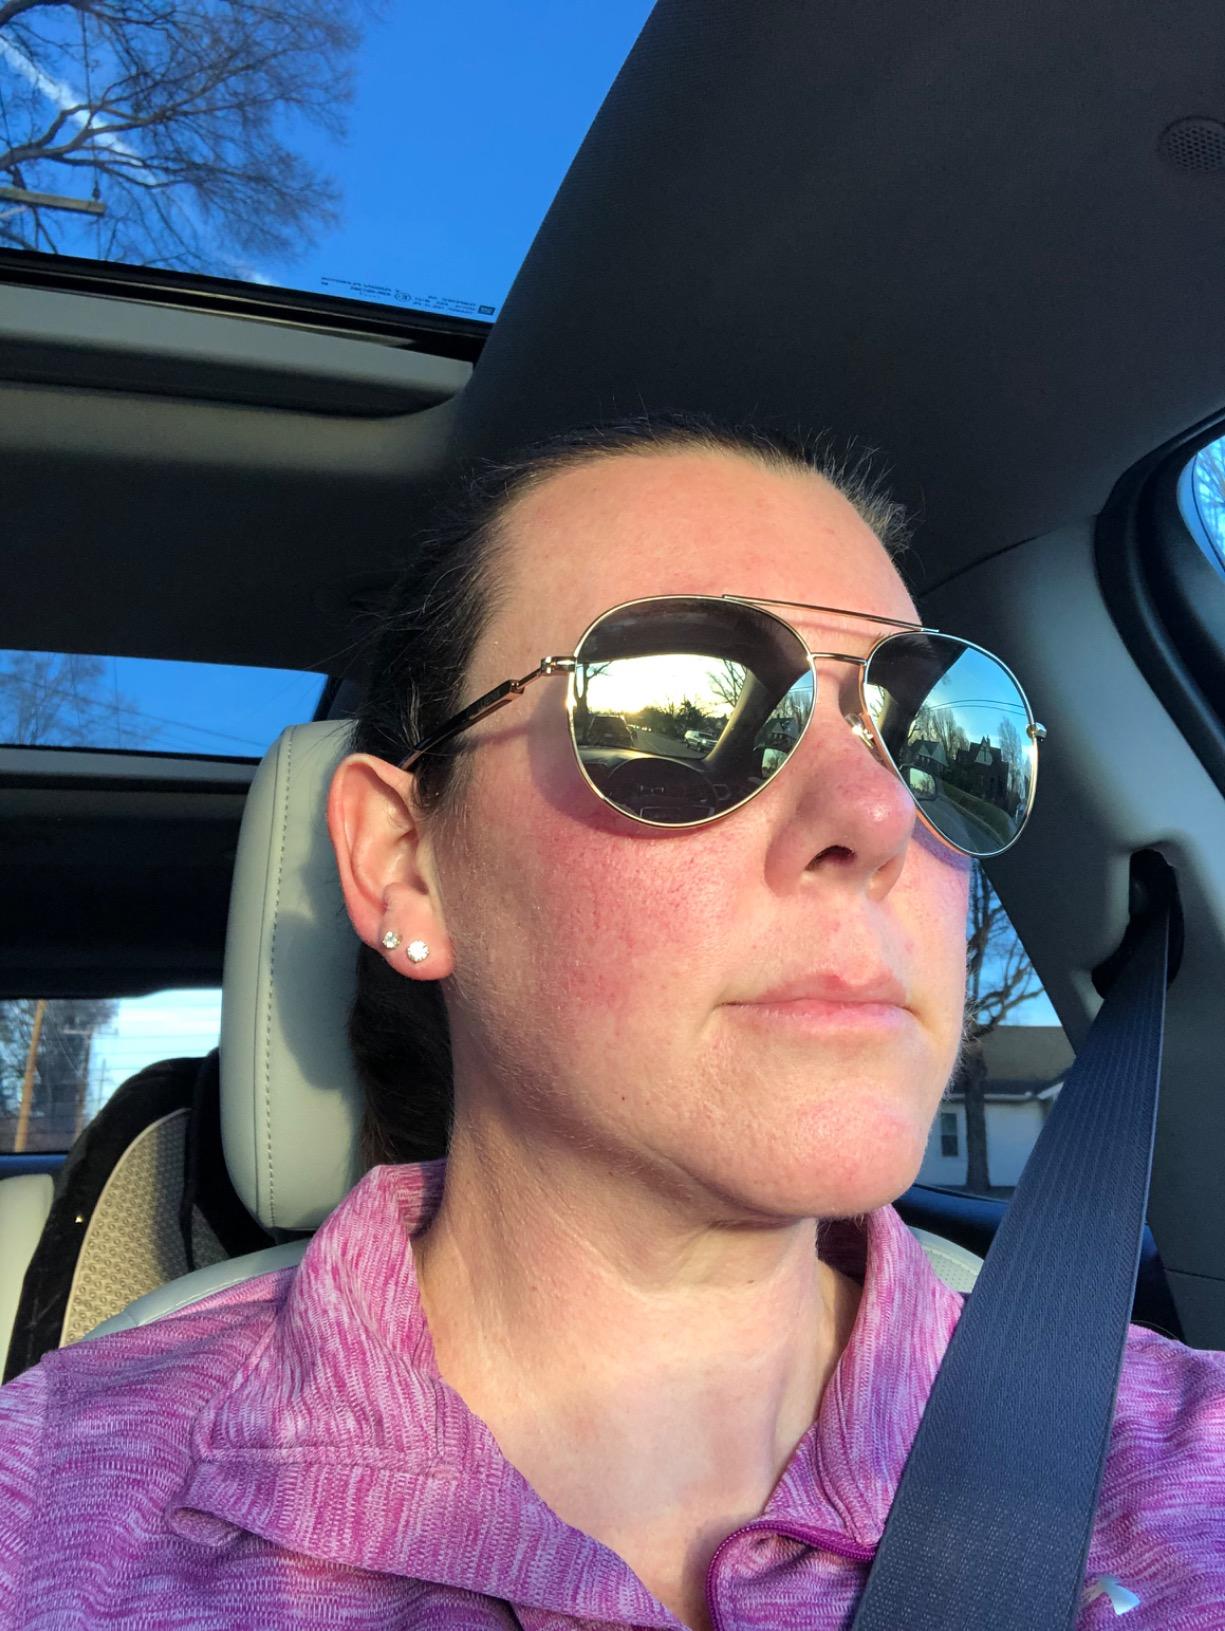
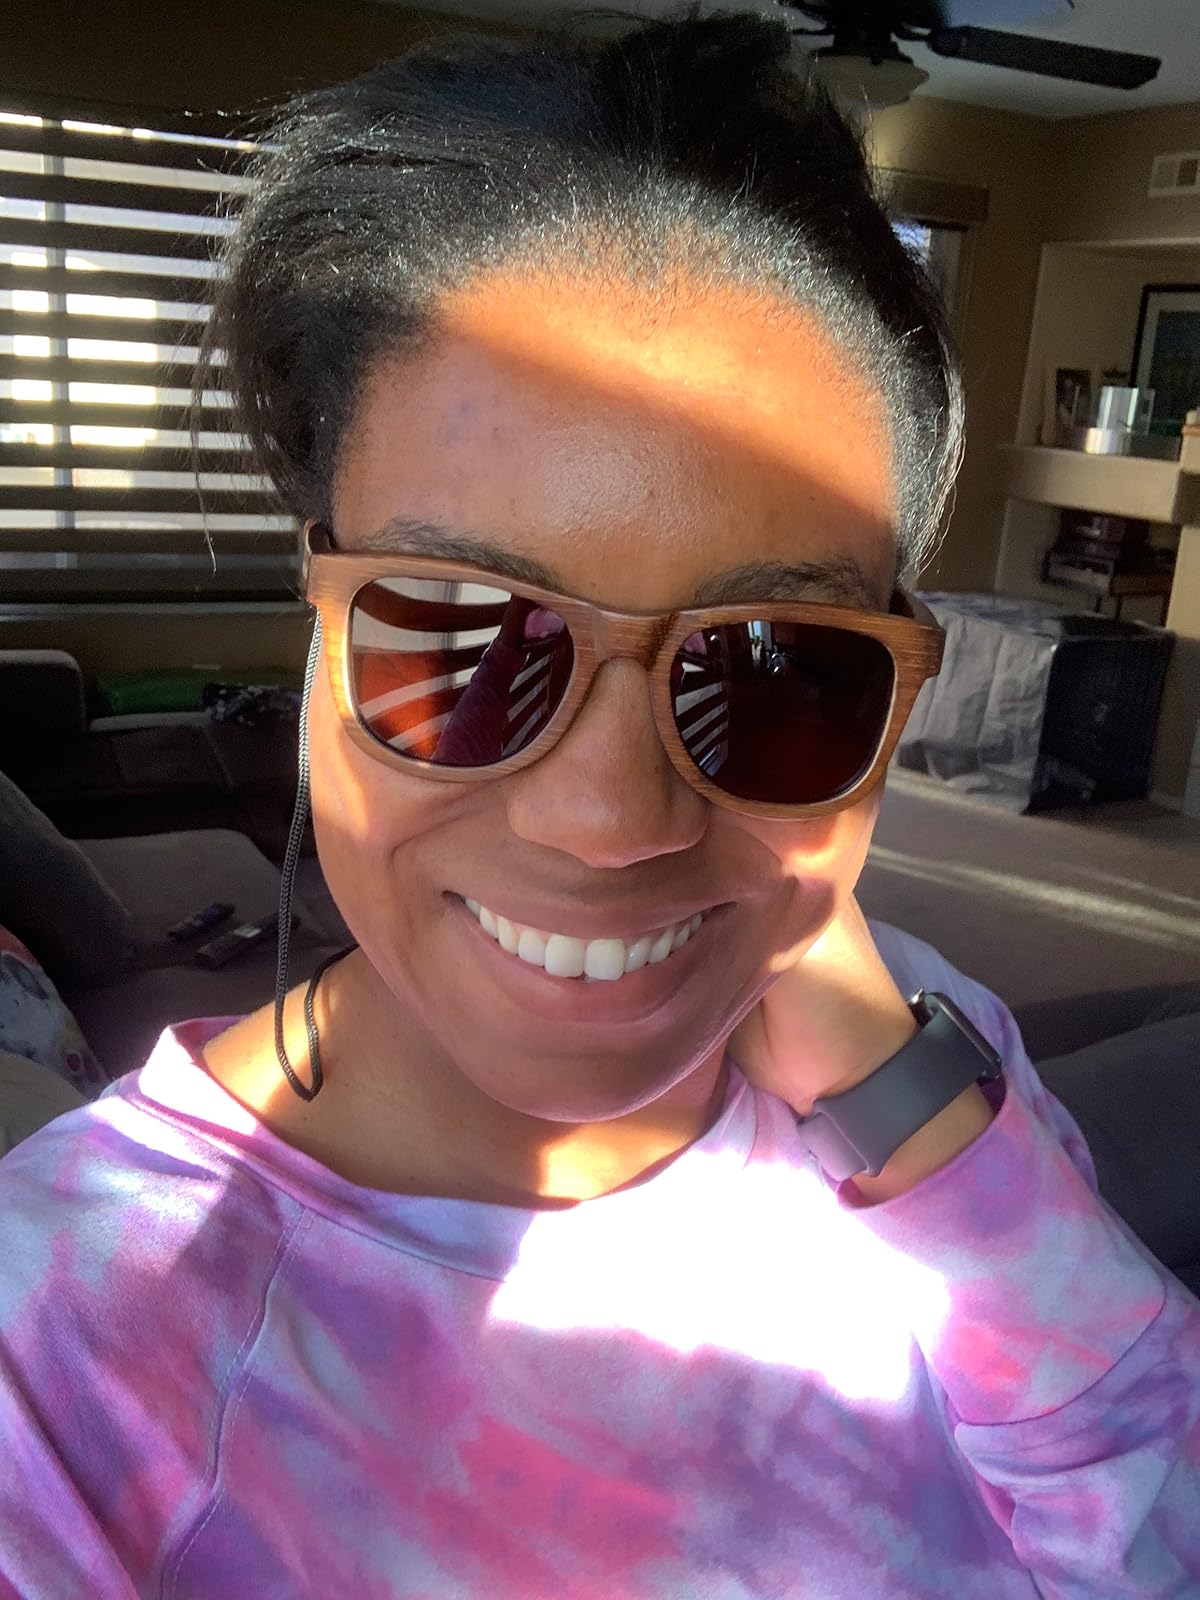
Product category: accessories_sunglasses
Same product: no